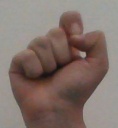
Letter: fa